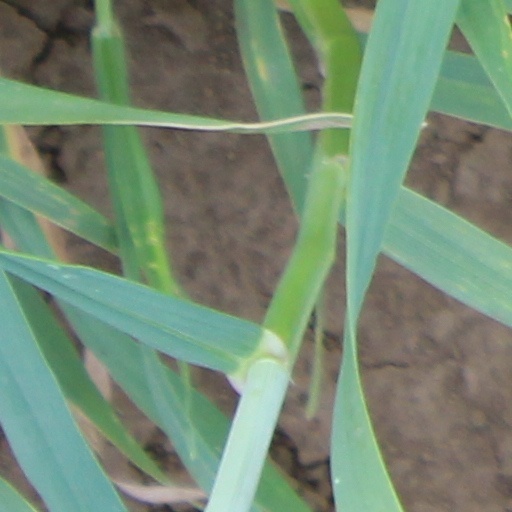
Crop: wheat